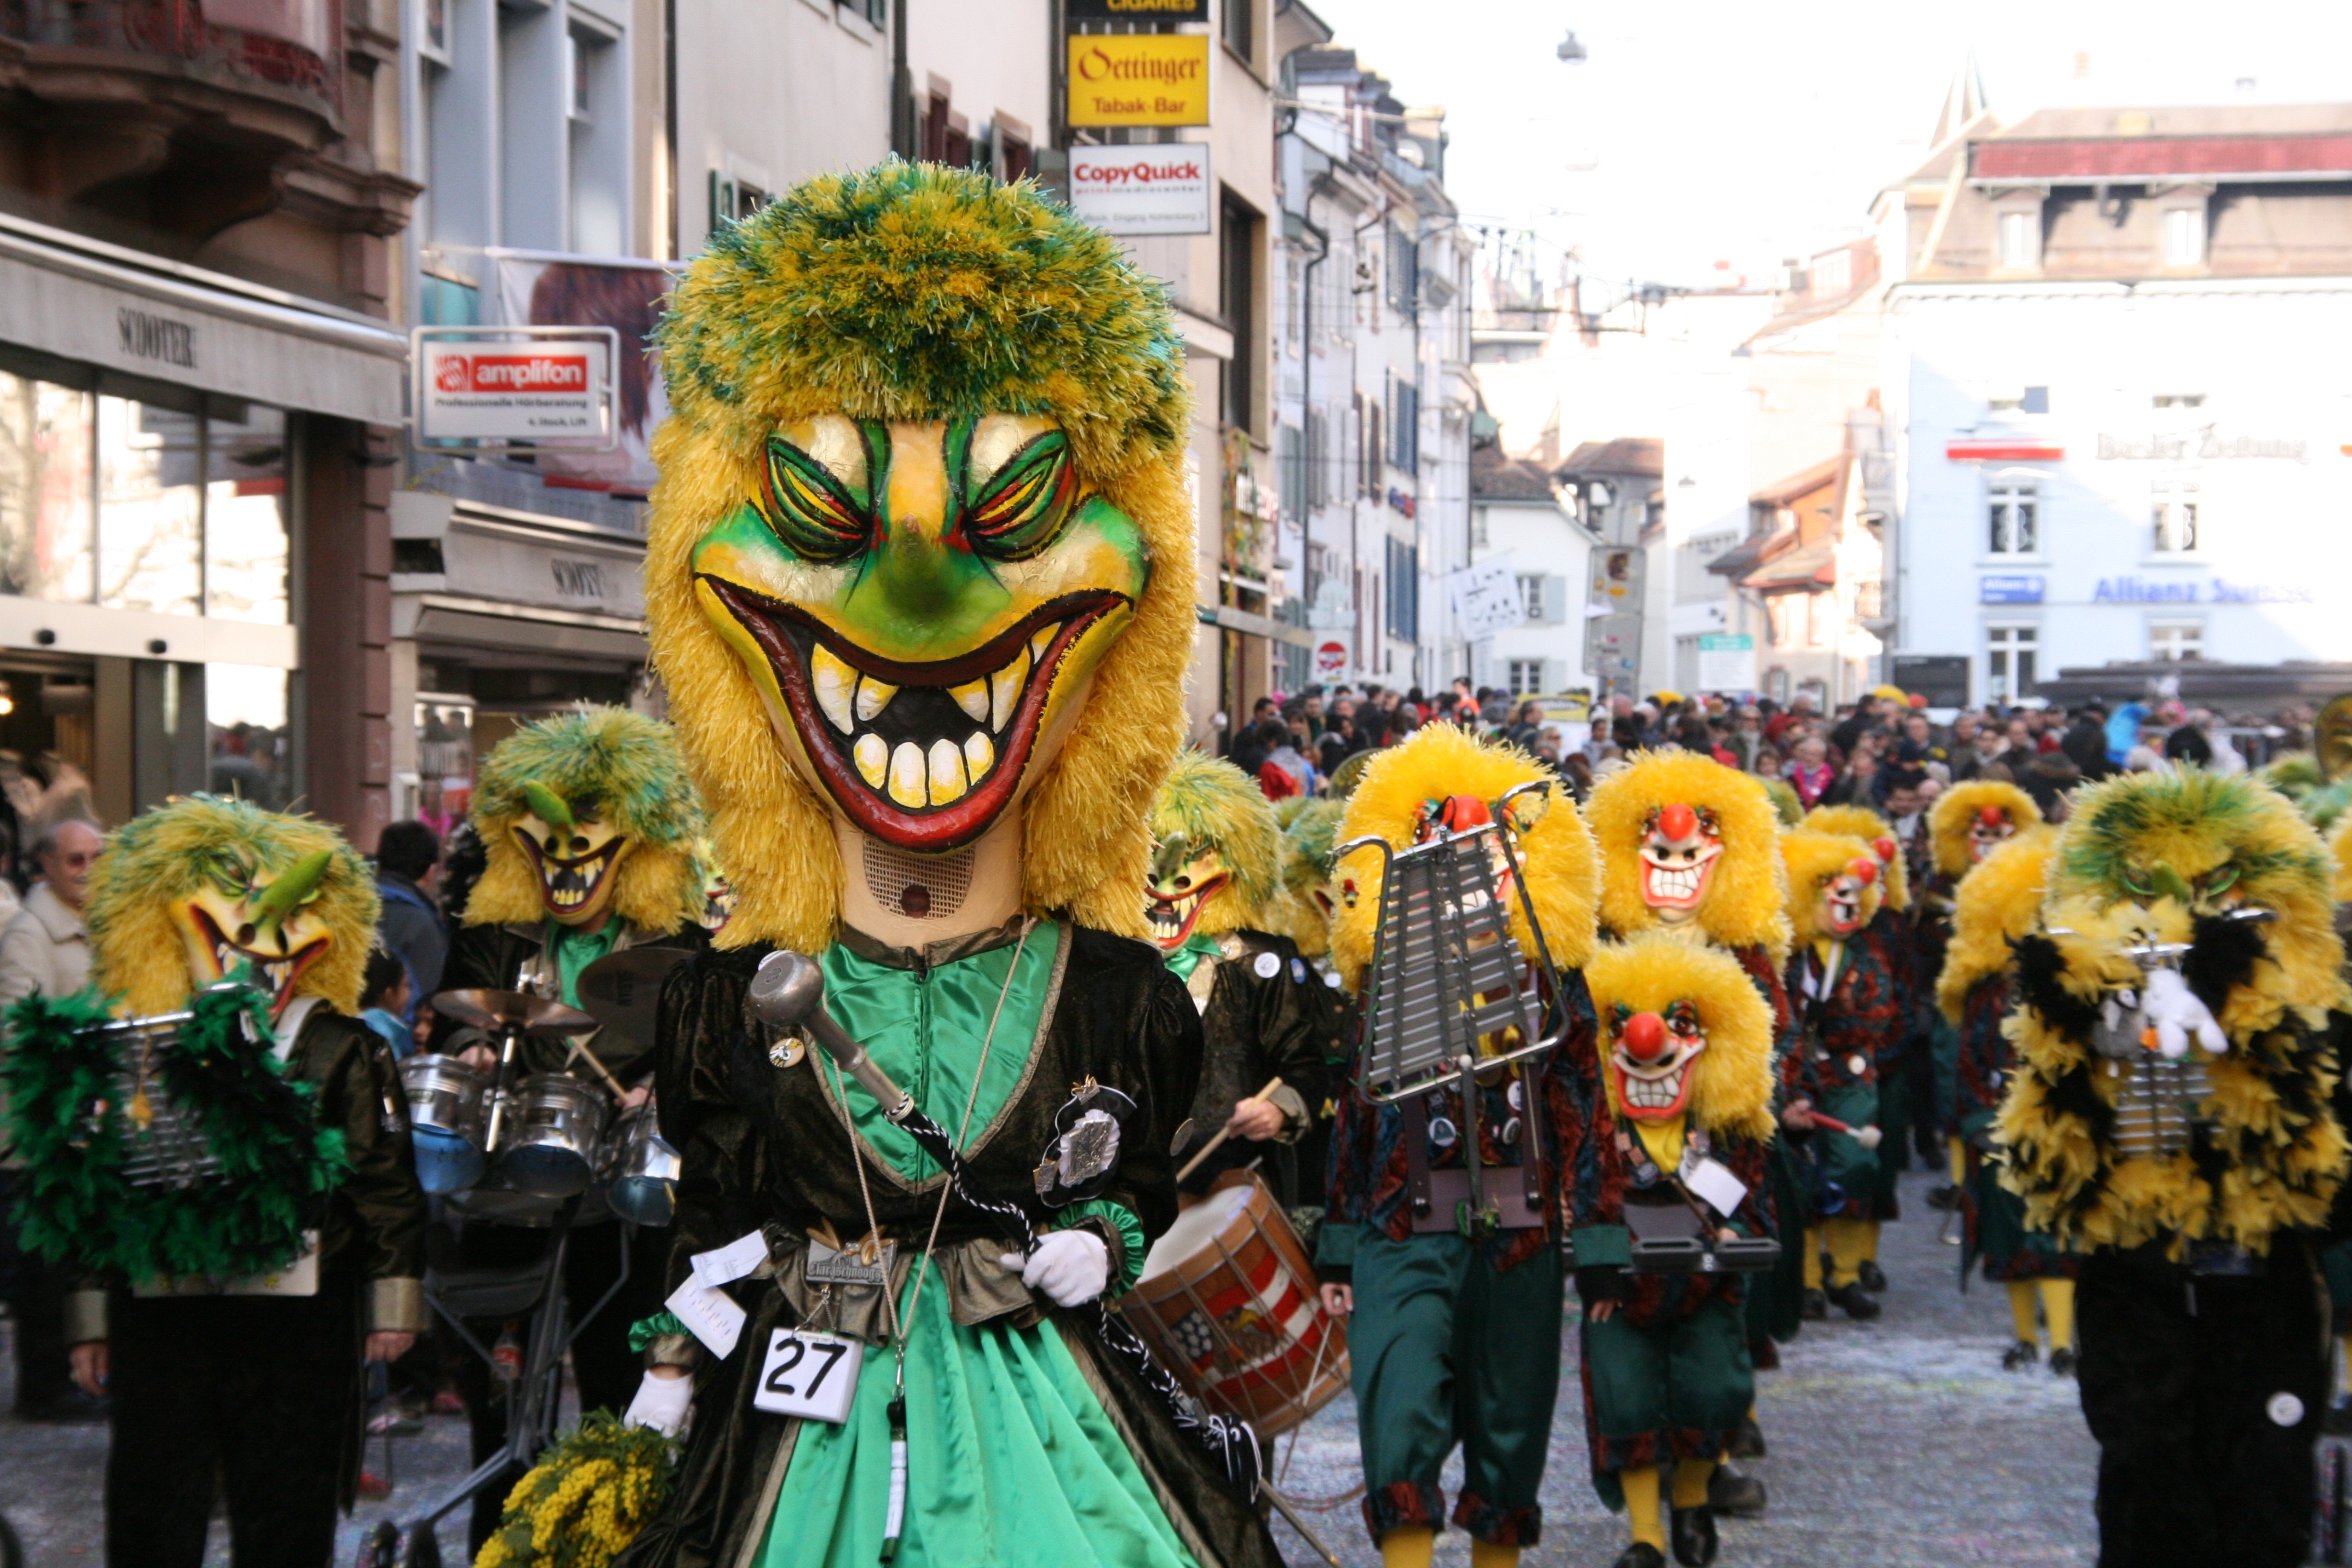
carnival, festival, switzerland, event, tradition, saint patrick's day